Lip licker's dermatitis

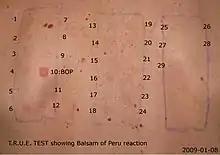
Allergy Patch Test showing allergic reaction to Balsam of Peru

The diagnosis of lip licker's dermatitis is from taking history and inspection of the rash. It is important to distinguish it from allergic contact dermatitis and perioral dermatitis which are characterized by papules in the perioral area and sparing of the vermillion border, and worsened by topical steroids. Allergic contact dermatitis can be differentiated from irritant contact dermatitis by the presence of antigen specific T cells since allergic contact dermatitis is a response of delayed type IV hypersensitivity mediated by T cells. Additionally, people with irritant contact dermatitis will present with a burning sensation rather than an itching sensation, which is different from allergic contact dermatitis. Allergy patch skin tests can be used to differentiate allergic contact dermatitis from irritant contact dermatitis and to identify causative allergens if dermatitis has allergic nature. This is done by inducing a small eczematous reaction by administering allergens under occlusions on intact skin. The T.R.U.E (Thin-layer Rapid-Use Epicutaneous) Test is an easy to use and convenient product available with 35 allergens suspended in gels and is commonly used by dermatologists and allergists.